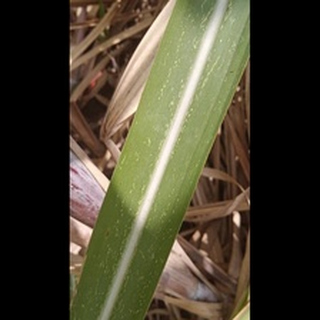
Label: sugarcane_mosaic